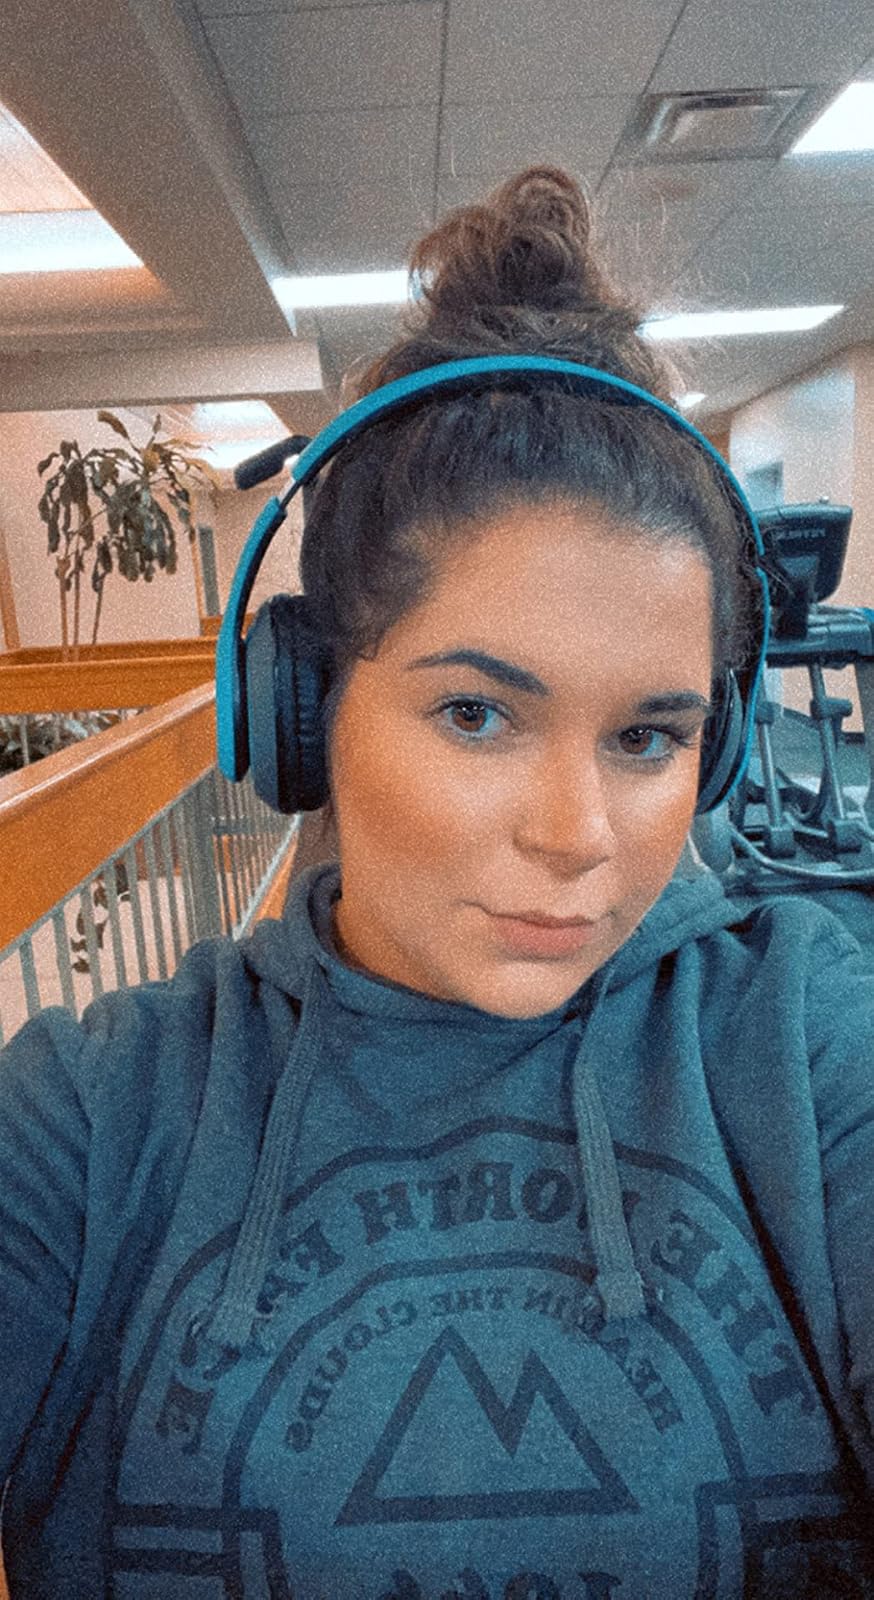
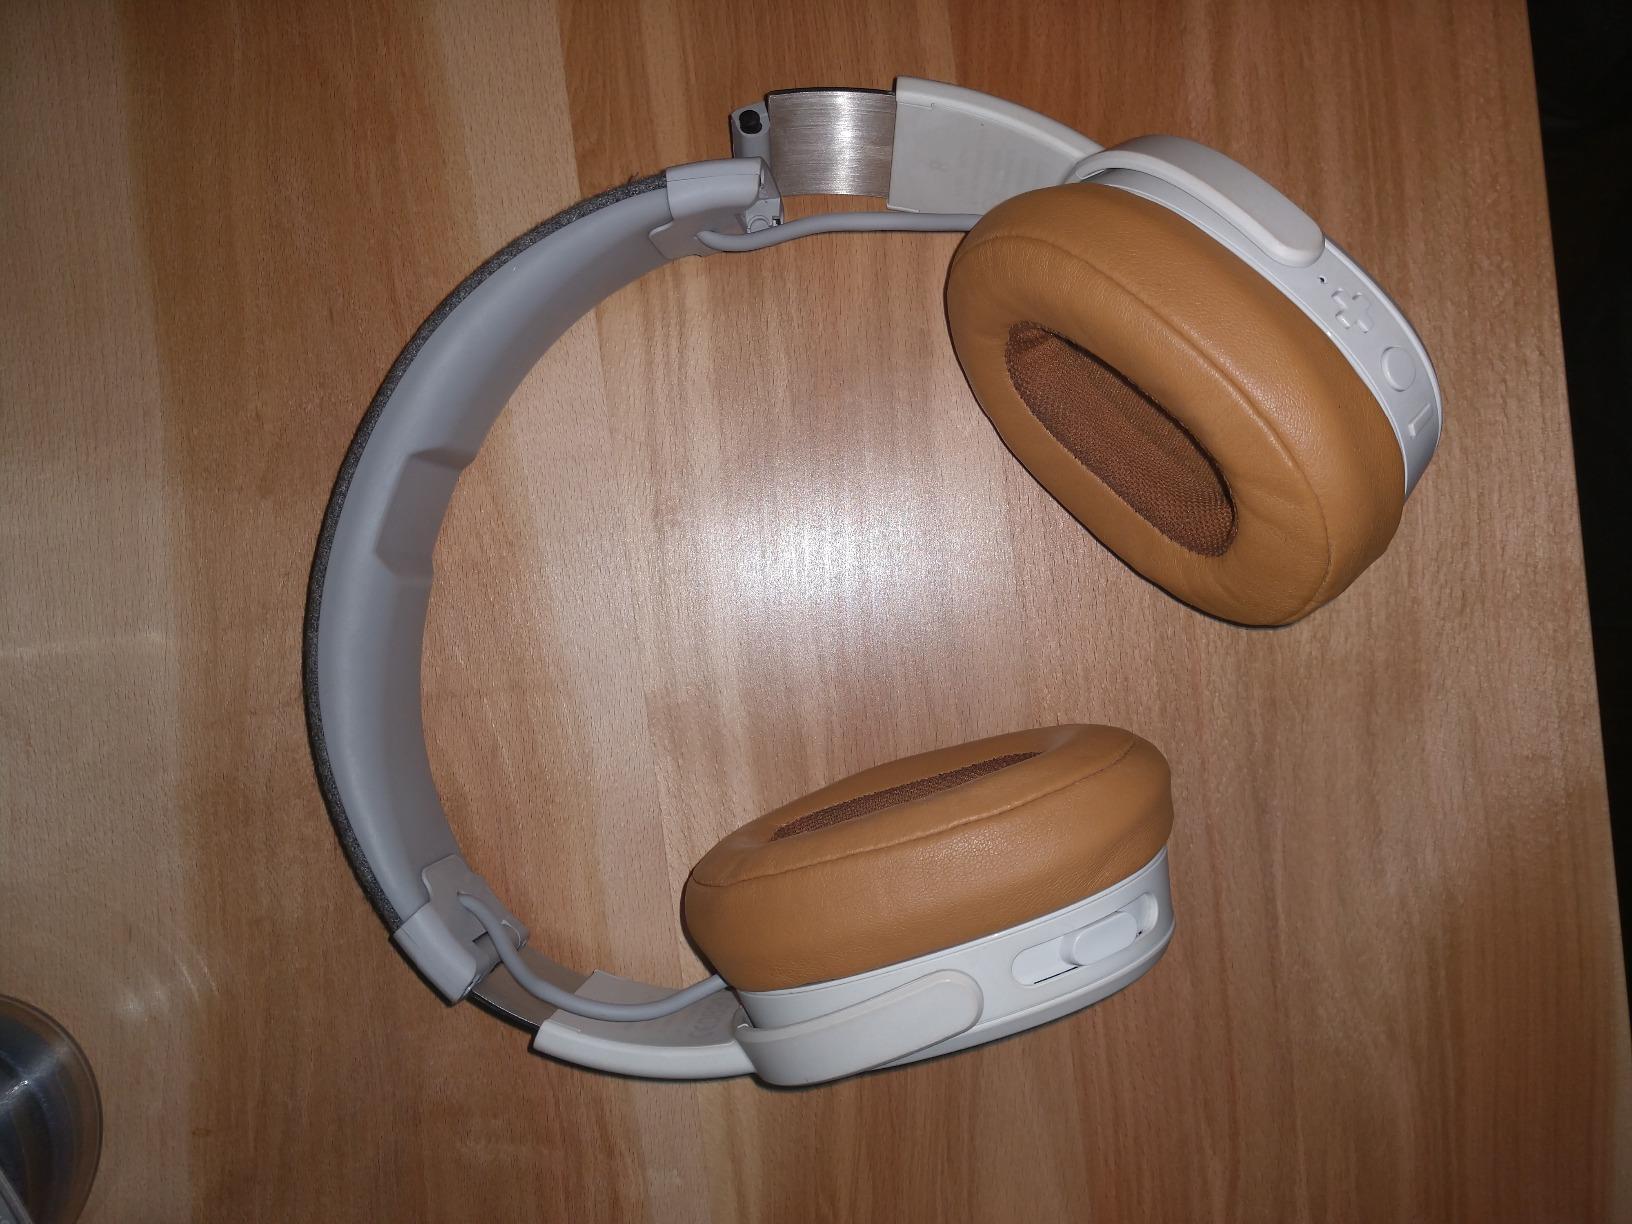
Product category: headphones
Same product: no